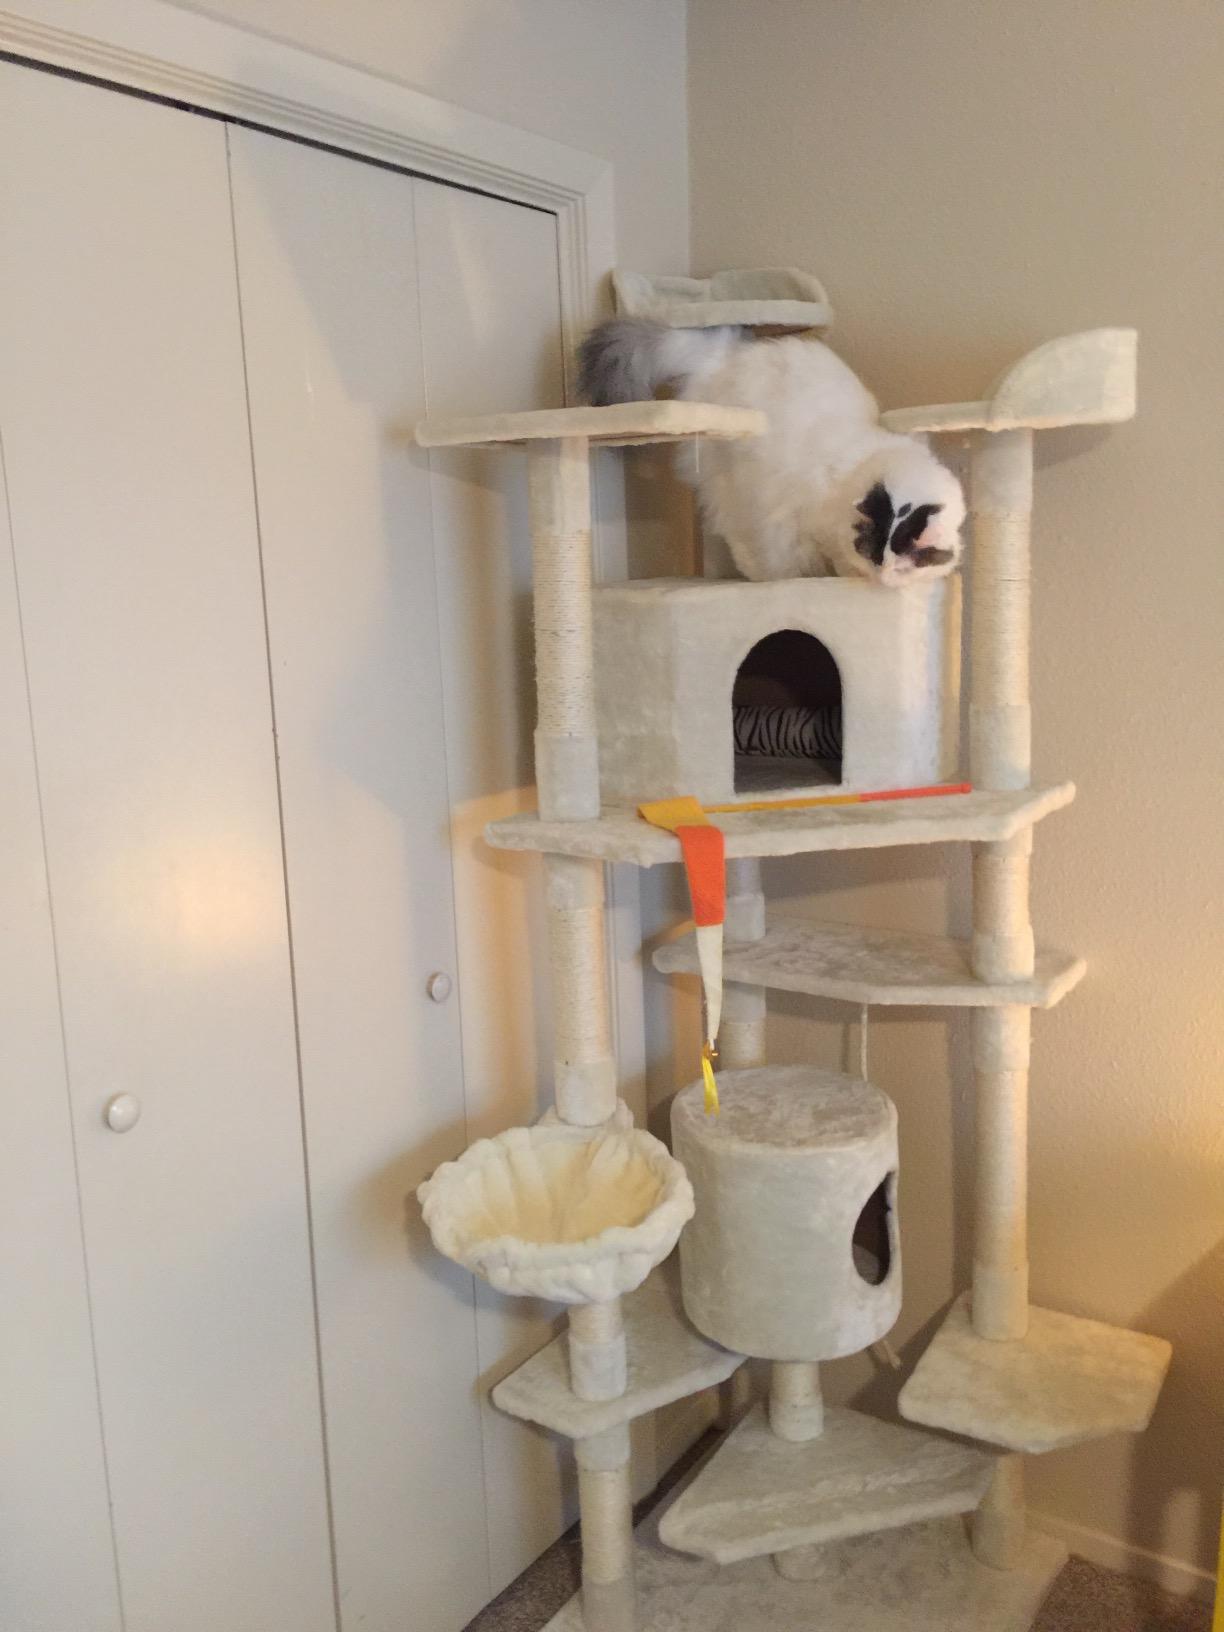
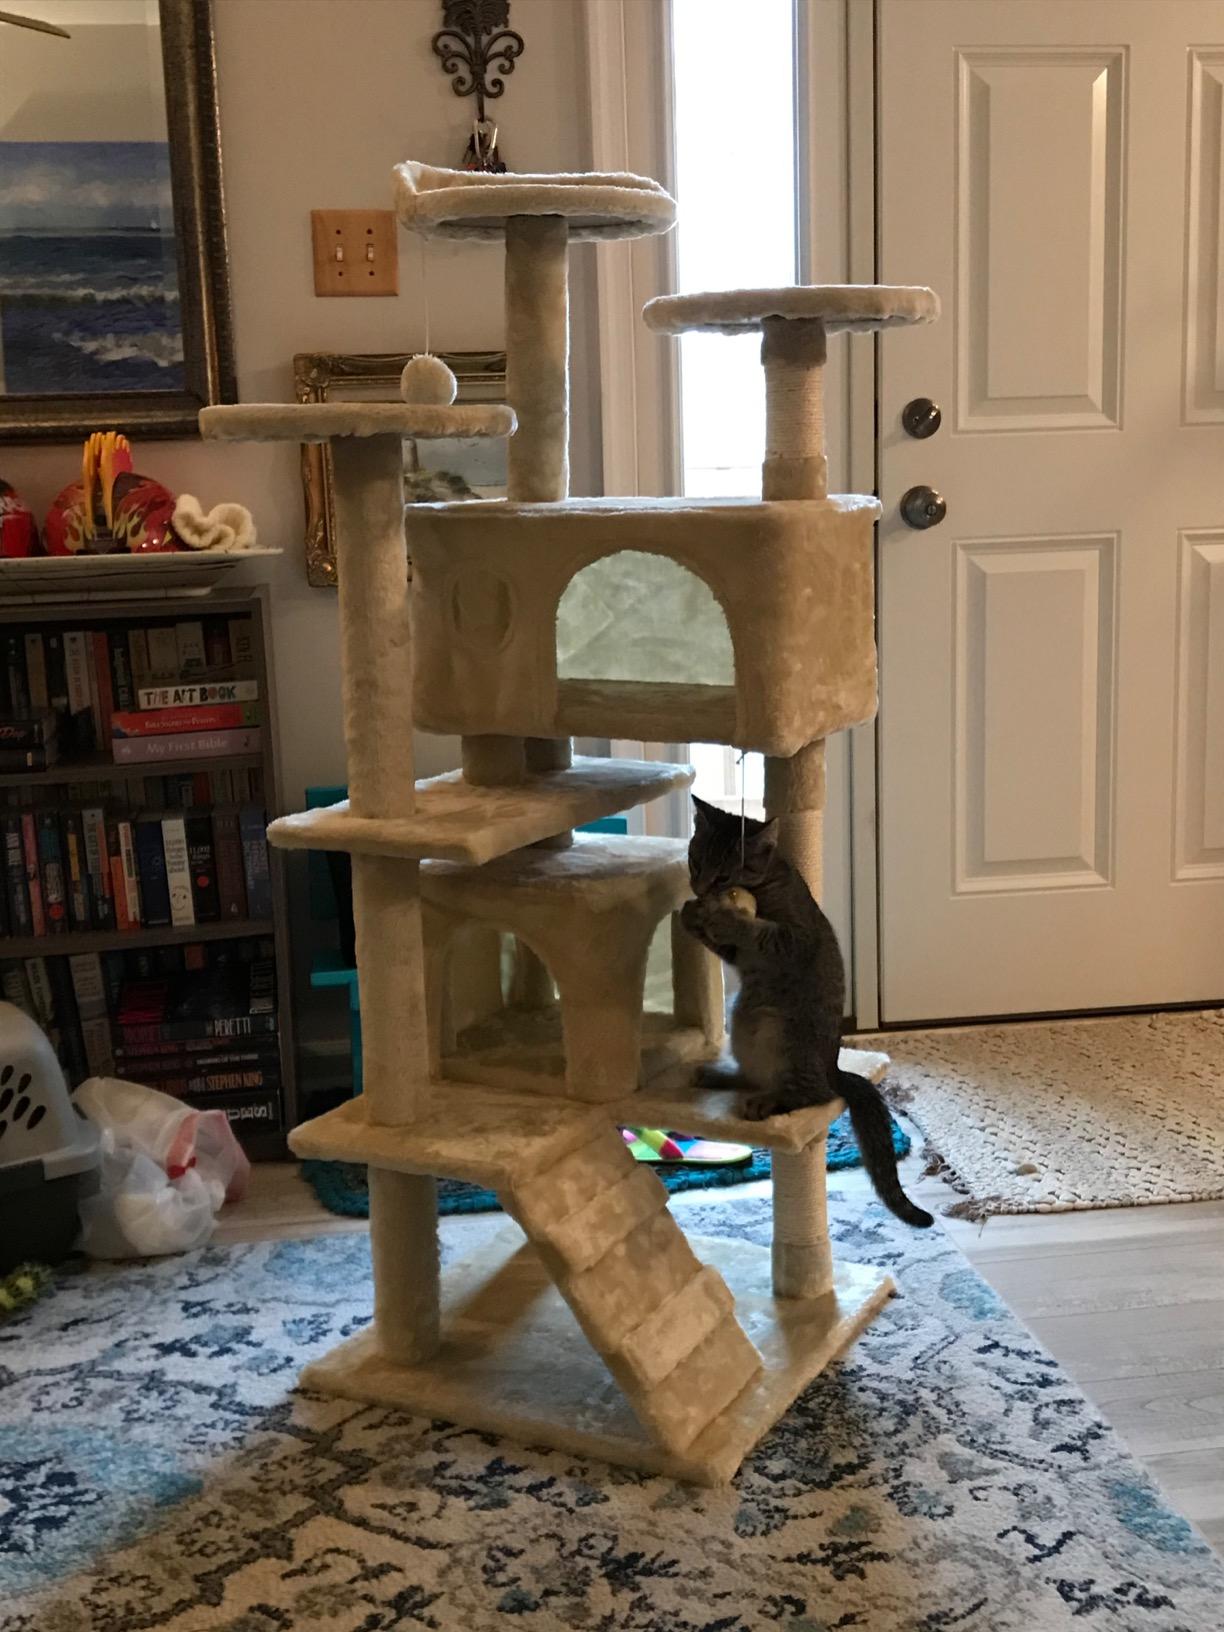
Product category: items_cat tree
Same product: no